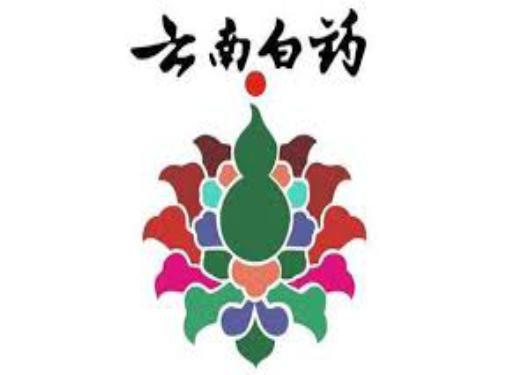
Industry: Medical